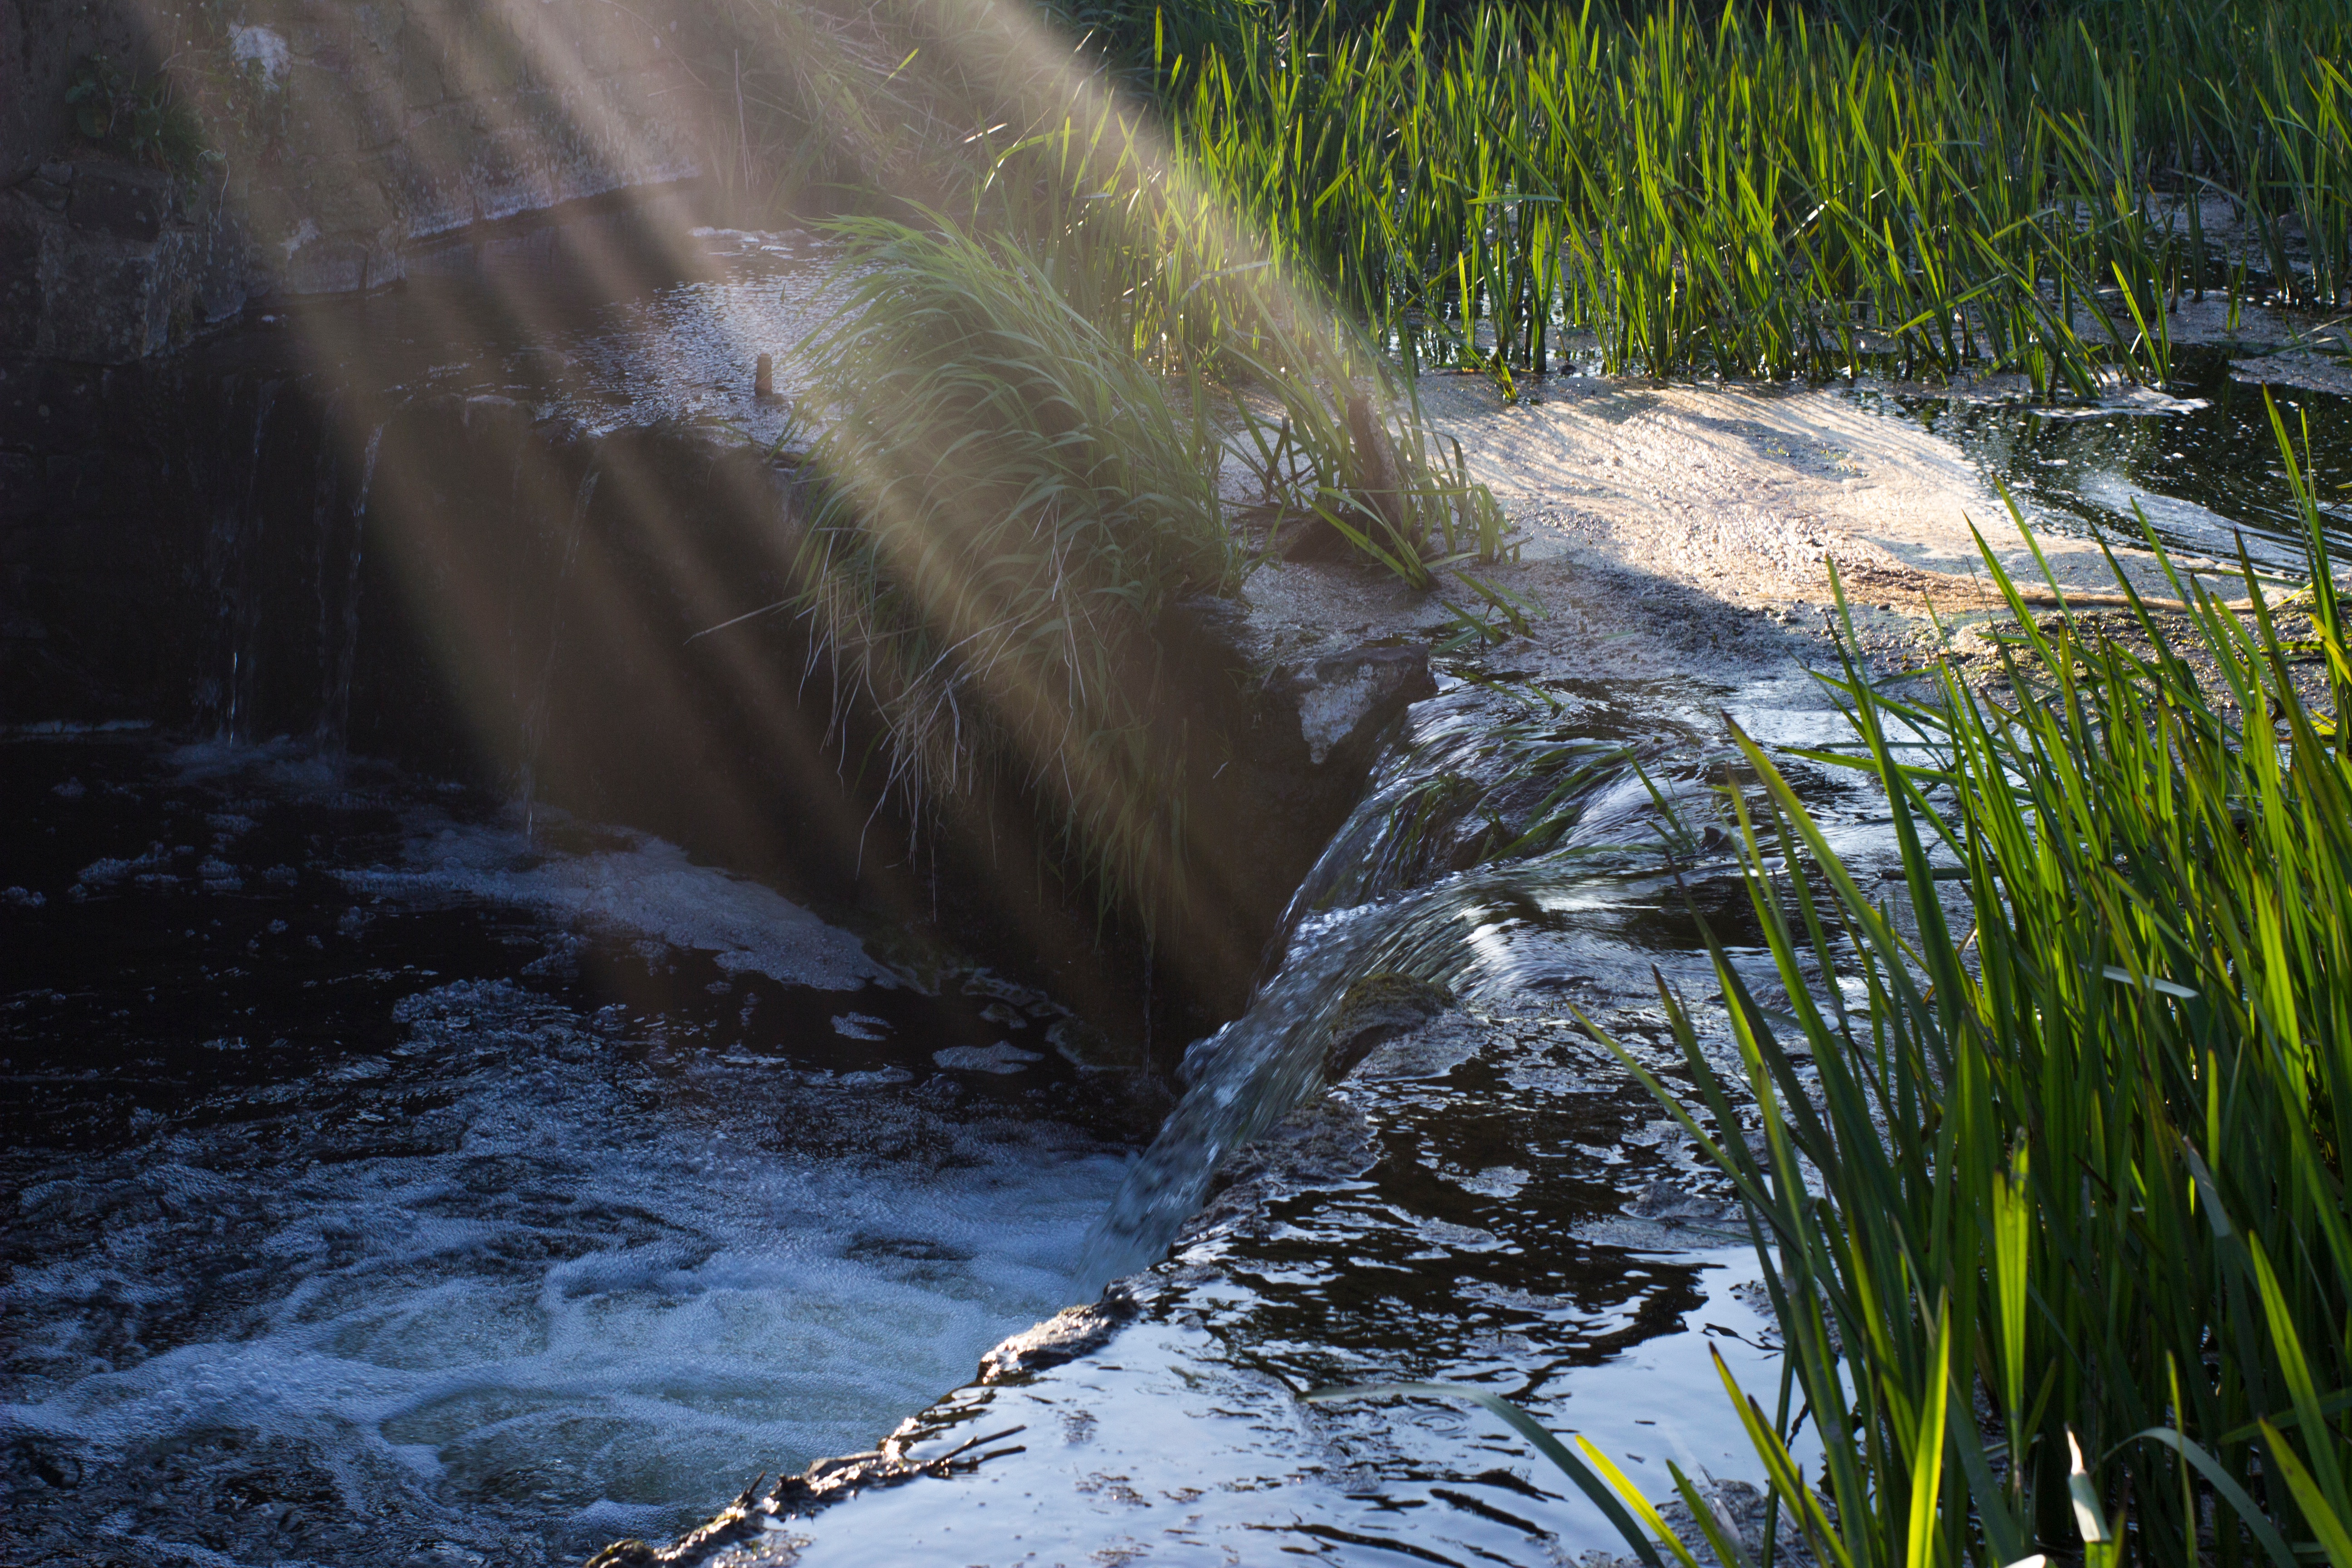
water, nature, grass, rock, waterfall, river, stream, reflection, autumn, rapid, body of water, water feature, watercourse